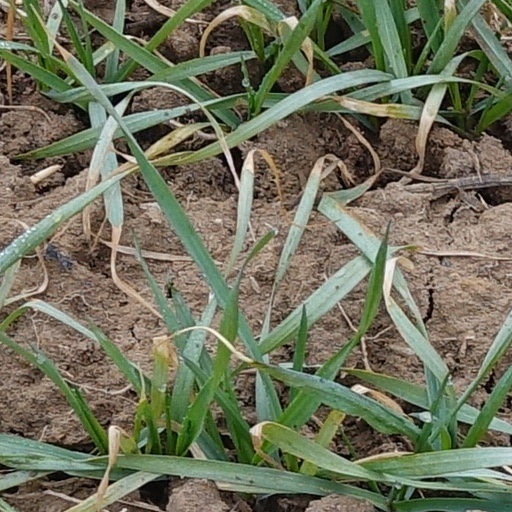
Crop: wheat